Cycling in Melbourne

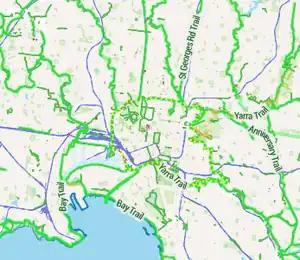
The innermost part of the Melbourne bike network

In 2004, the Royal Automobile Club of Victoria (RACV) introduced a "Bike Assist" membership option, to assist cyclists with punctures or basic repairs.